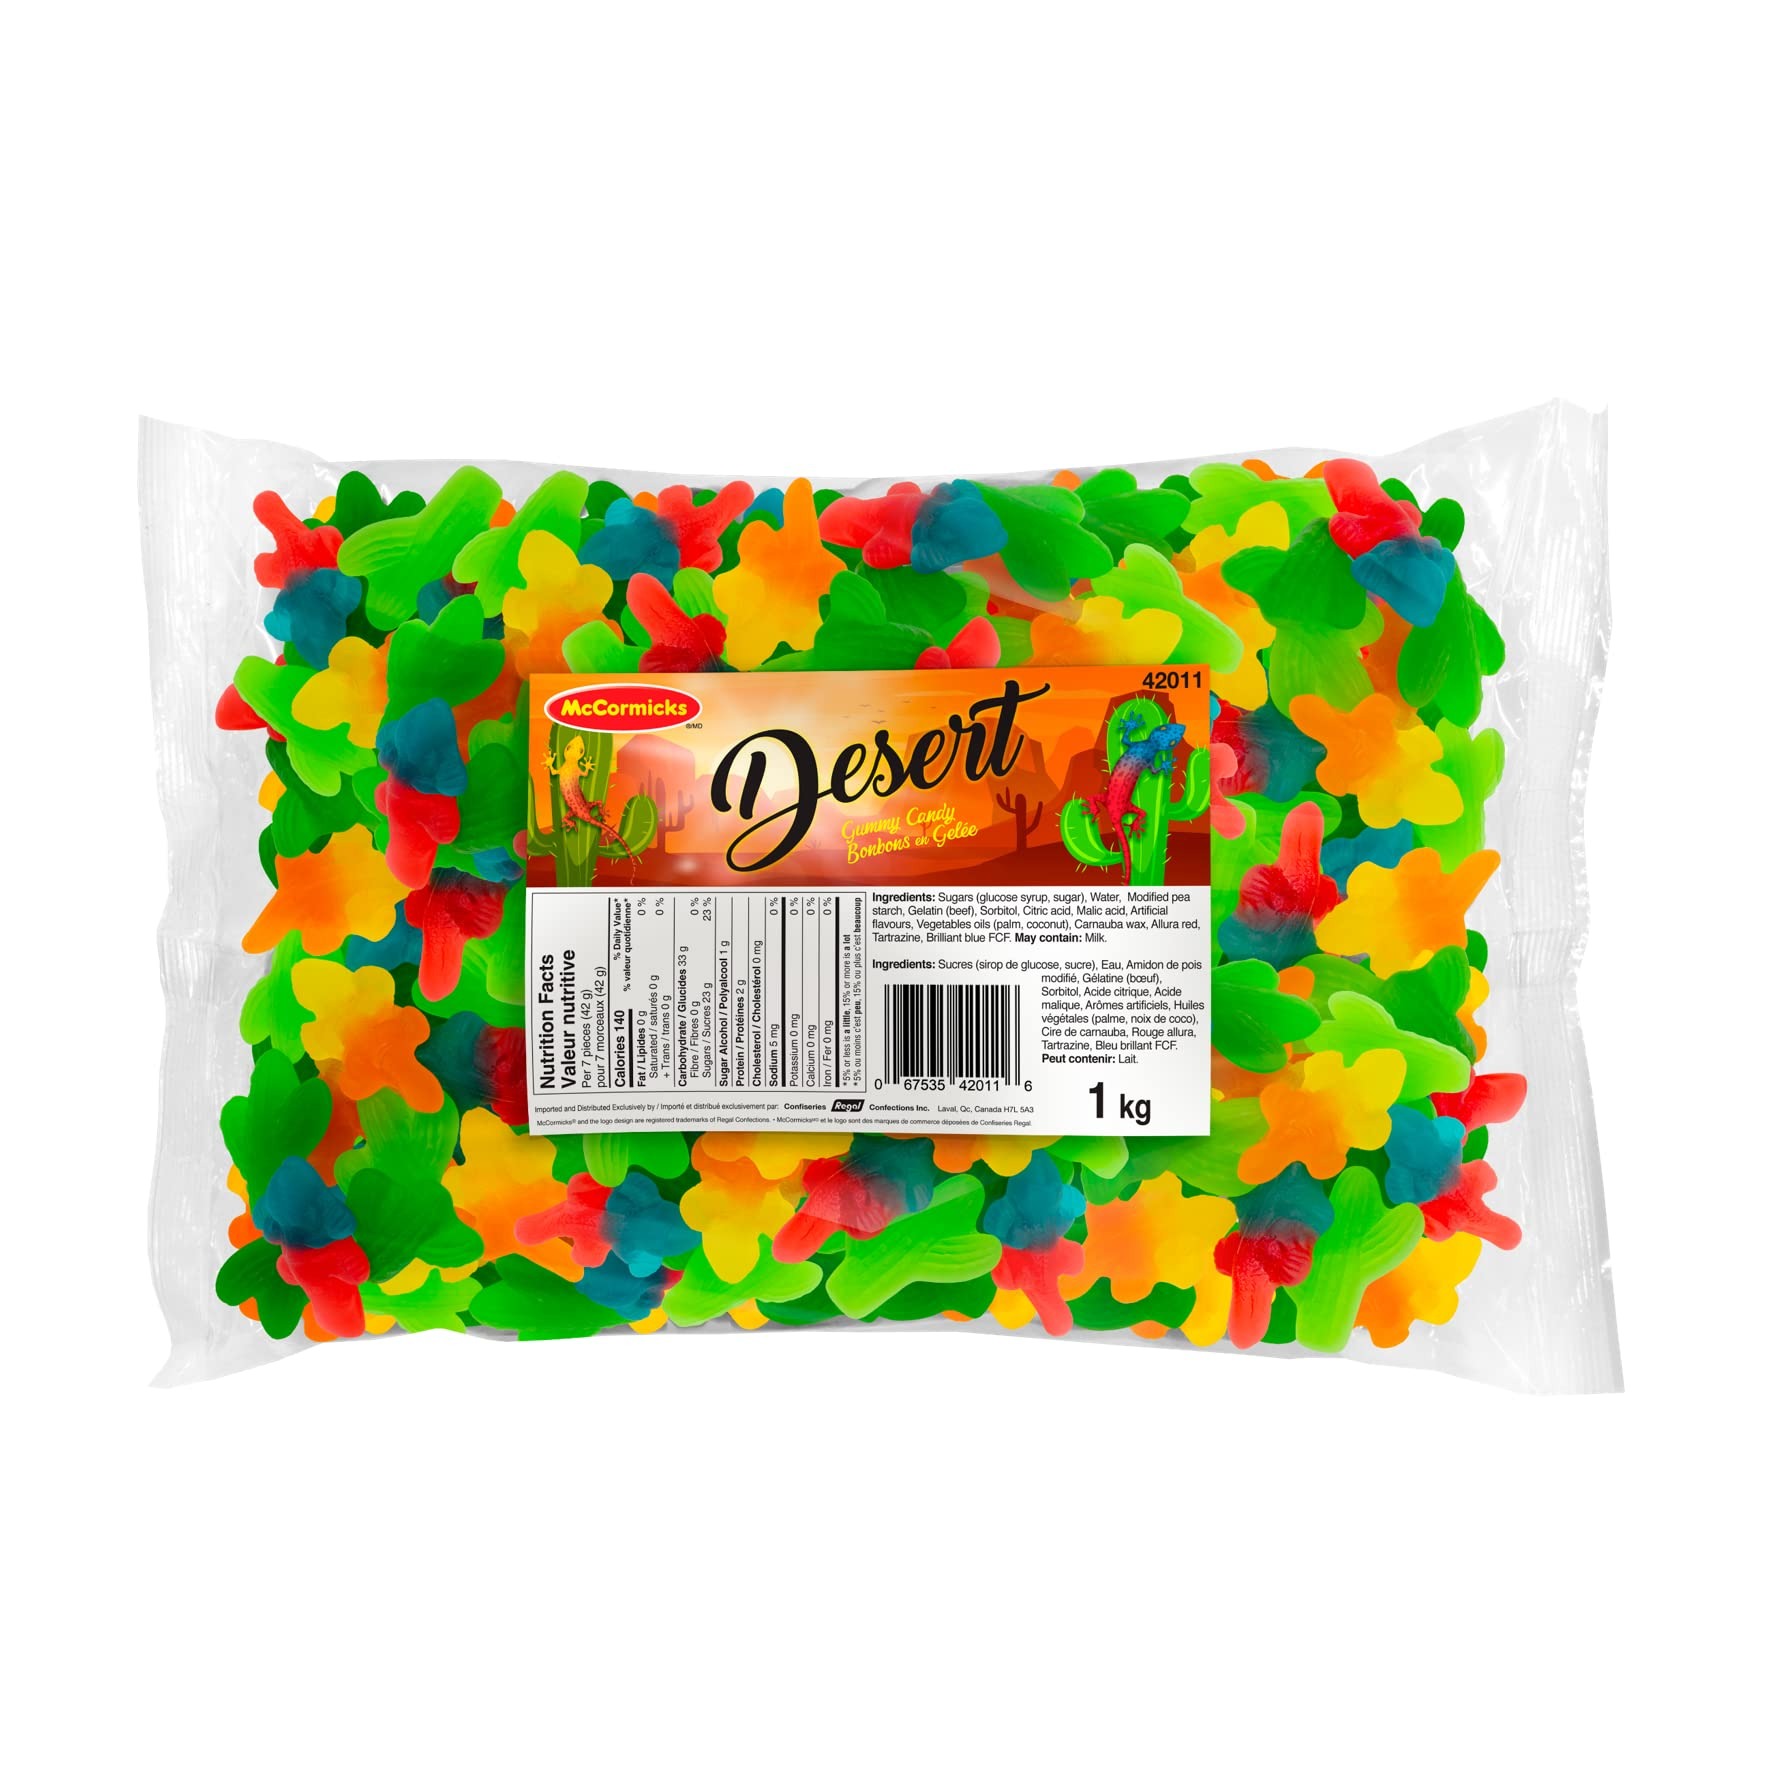
Item Name: McCormicks, Desert Gummy Candy, Bulk Size, 1kg/35.3 oz., Bag, (Imported from Canada)
Bullet Point 1: Assorted lizard and cactus gummies
Bullet Point 2: Flavours: kiwi, green apple, blue raspberry-cherry, and lemon-orange
Bullet Point 3: Ideal for snacking, gifting, candy bar, kid's birthday and party!
Bullet Point 4: This Huge bag of bulk candy is sure to delight your taste buds and guests
Bullet Point 5: Imported from Canada
Product Description: Desert gummies are bursting with intense fruit flavours that will delight your tastebuds. This gummy candy assortment is perfect for thematic event, birthday and summer party! . Assorted lizard and cactus gummies. Flavours: kiwi, green apple, blue raspberry-cherry, and lemon-orange. Ideal for snacking, gifting, candy bar, kid's birthday and party! . This Huge bag of bulk candy is sure to delight your taste buds and guests. Imported from Canada
Value: 1.0
Unit: Count

Price: 35.99